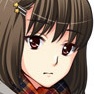
Portrait style: Anime Portrait